Ytterbium compounds

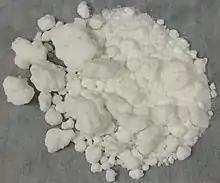
Ytterbium(III) acetate tetrahydrate

Ytterbium compounds are chemical compounds that contain the element ytterbium (Yb). The chemical behavior of ytterbium is similar to that of the rest of the lanthanides. Most ytterbium compounds are found in the +3 oxidation state, and its salts in this oxidation state are nearly colorless. Like europium, samarium, and thulium, the trihalides of ytterbium can be reduced to the dihalides by hydrogen, zinc dust, or by the addition of metallic ytterbium. The +2 oxidation state occurs only in solid compounds and reacts in some ways similarly to the alkaline earth metal compounds; for example, ytterbium(II) oxide (YbO) shows the same structure as calcium oxide (CaO).